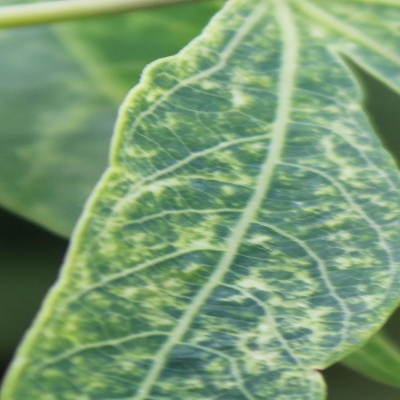
Crop: Cassava
Condition: green mite